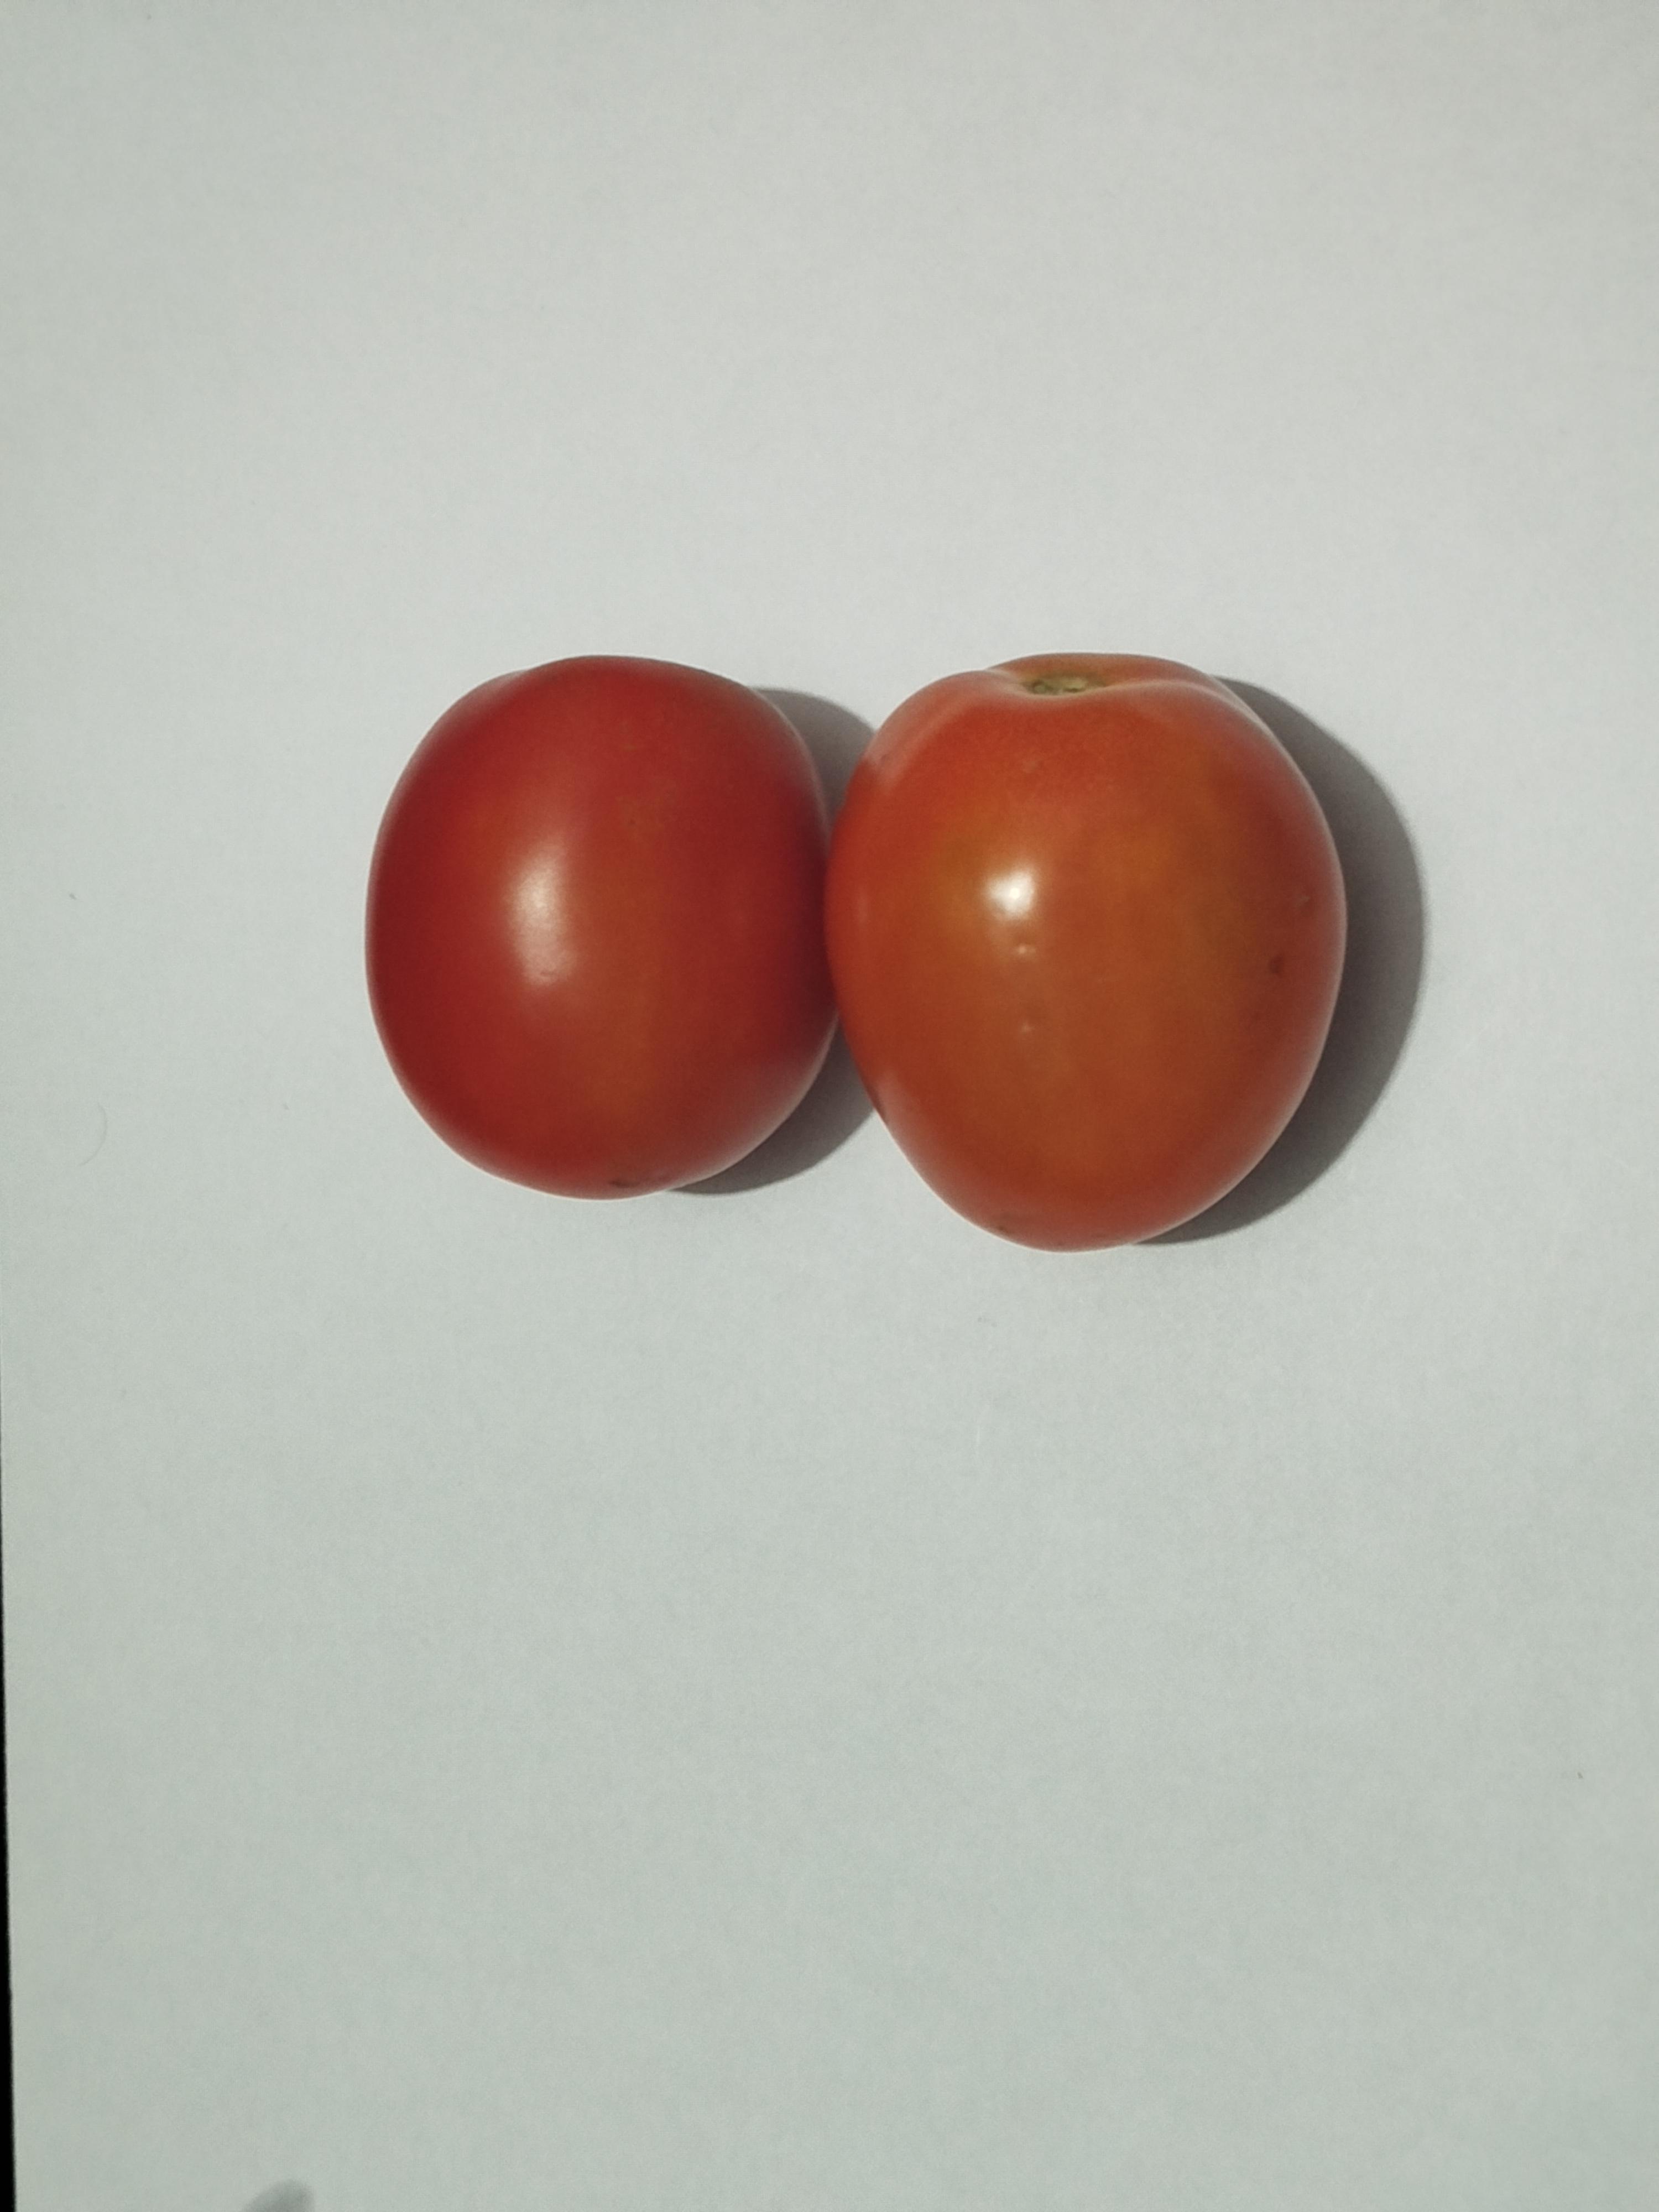
Label: Tomato